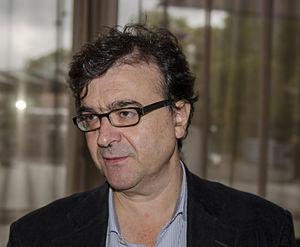
Javier Cercas Mena, né en 1962 à Ibahernando, dans la province de Cáceres, est un écrivain et traducteur espagnol. Il est également chroniqueur du journal El País.